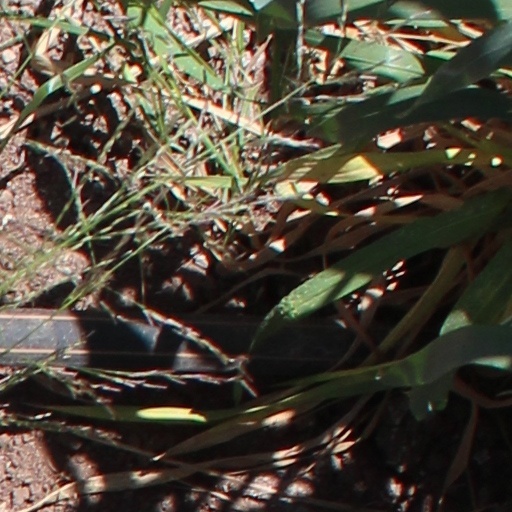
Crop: wheat